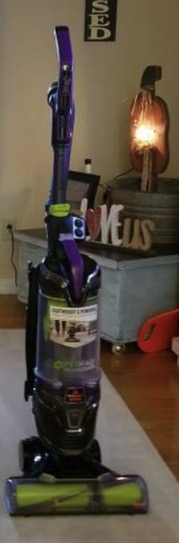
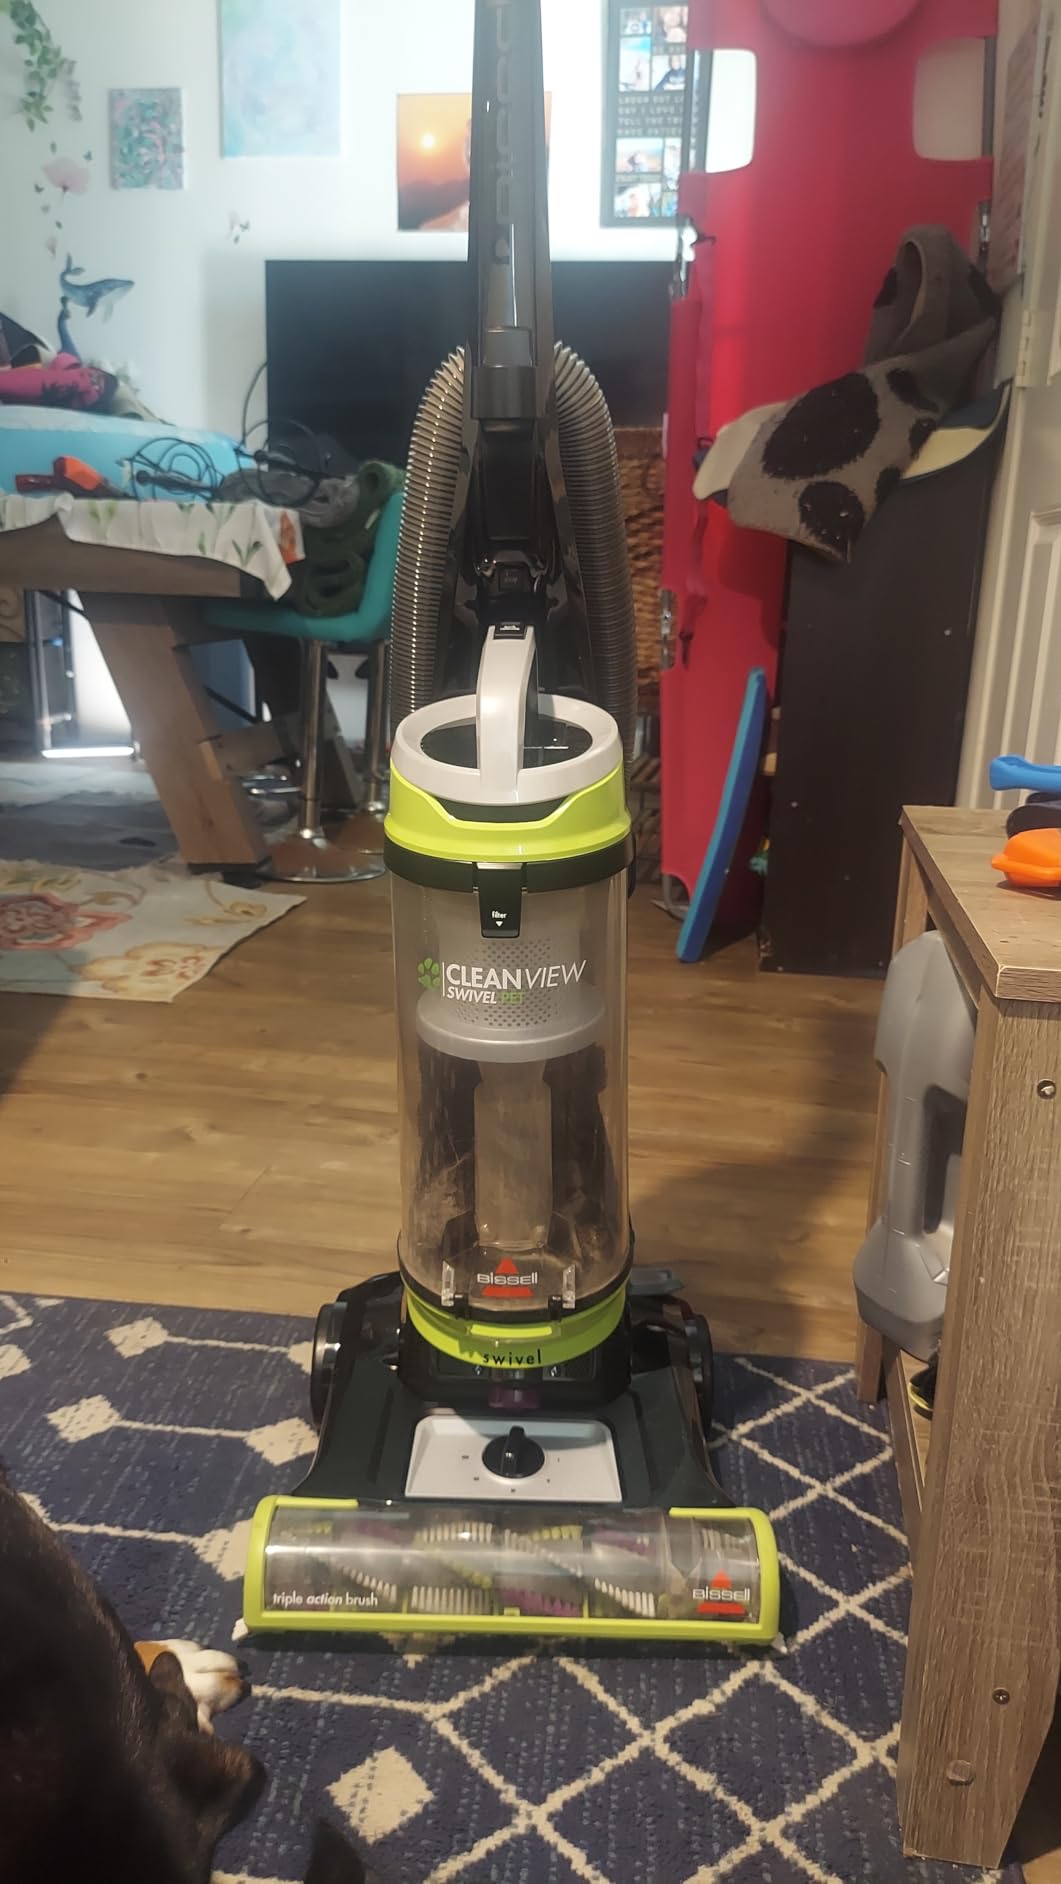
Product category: items_vacuum
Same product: no